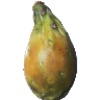
Label: Cactus fruit 1